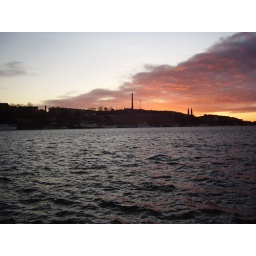
red sky in gamlastan...